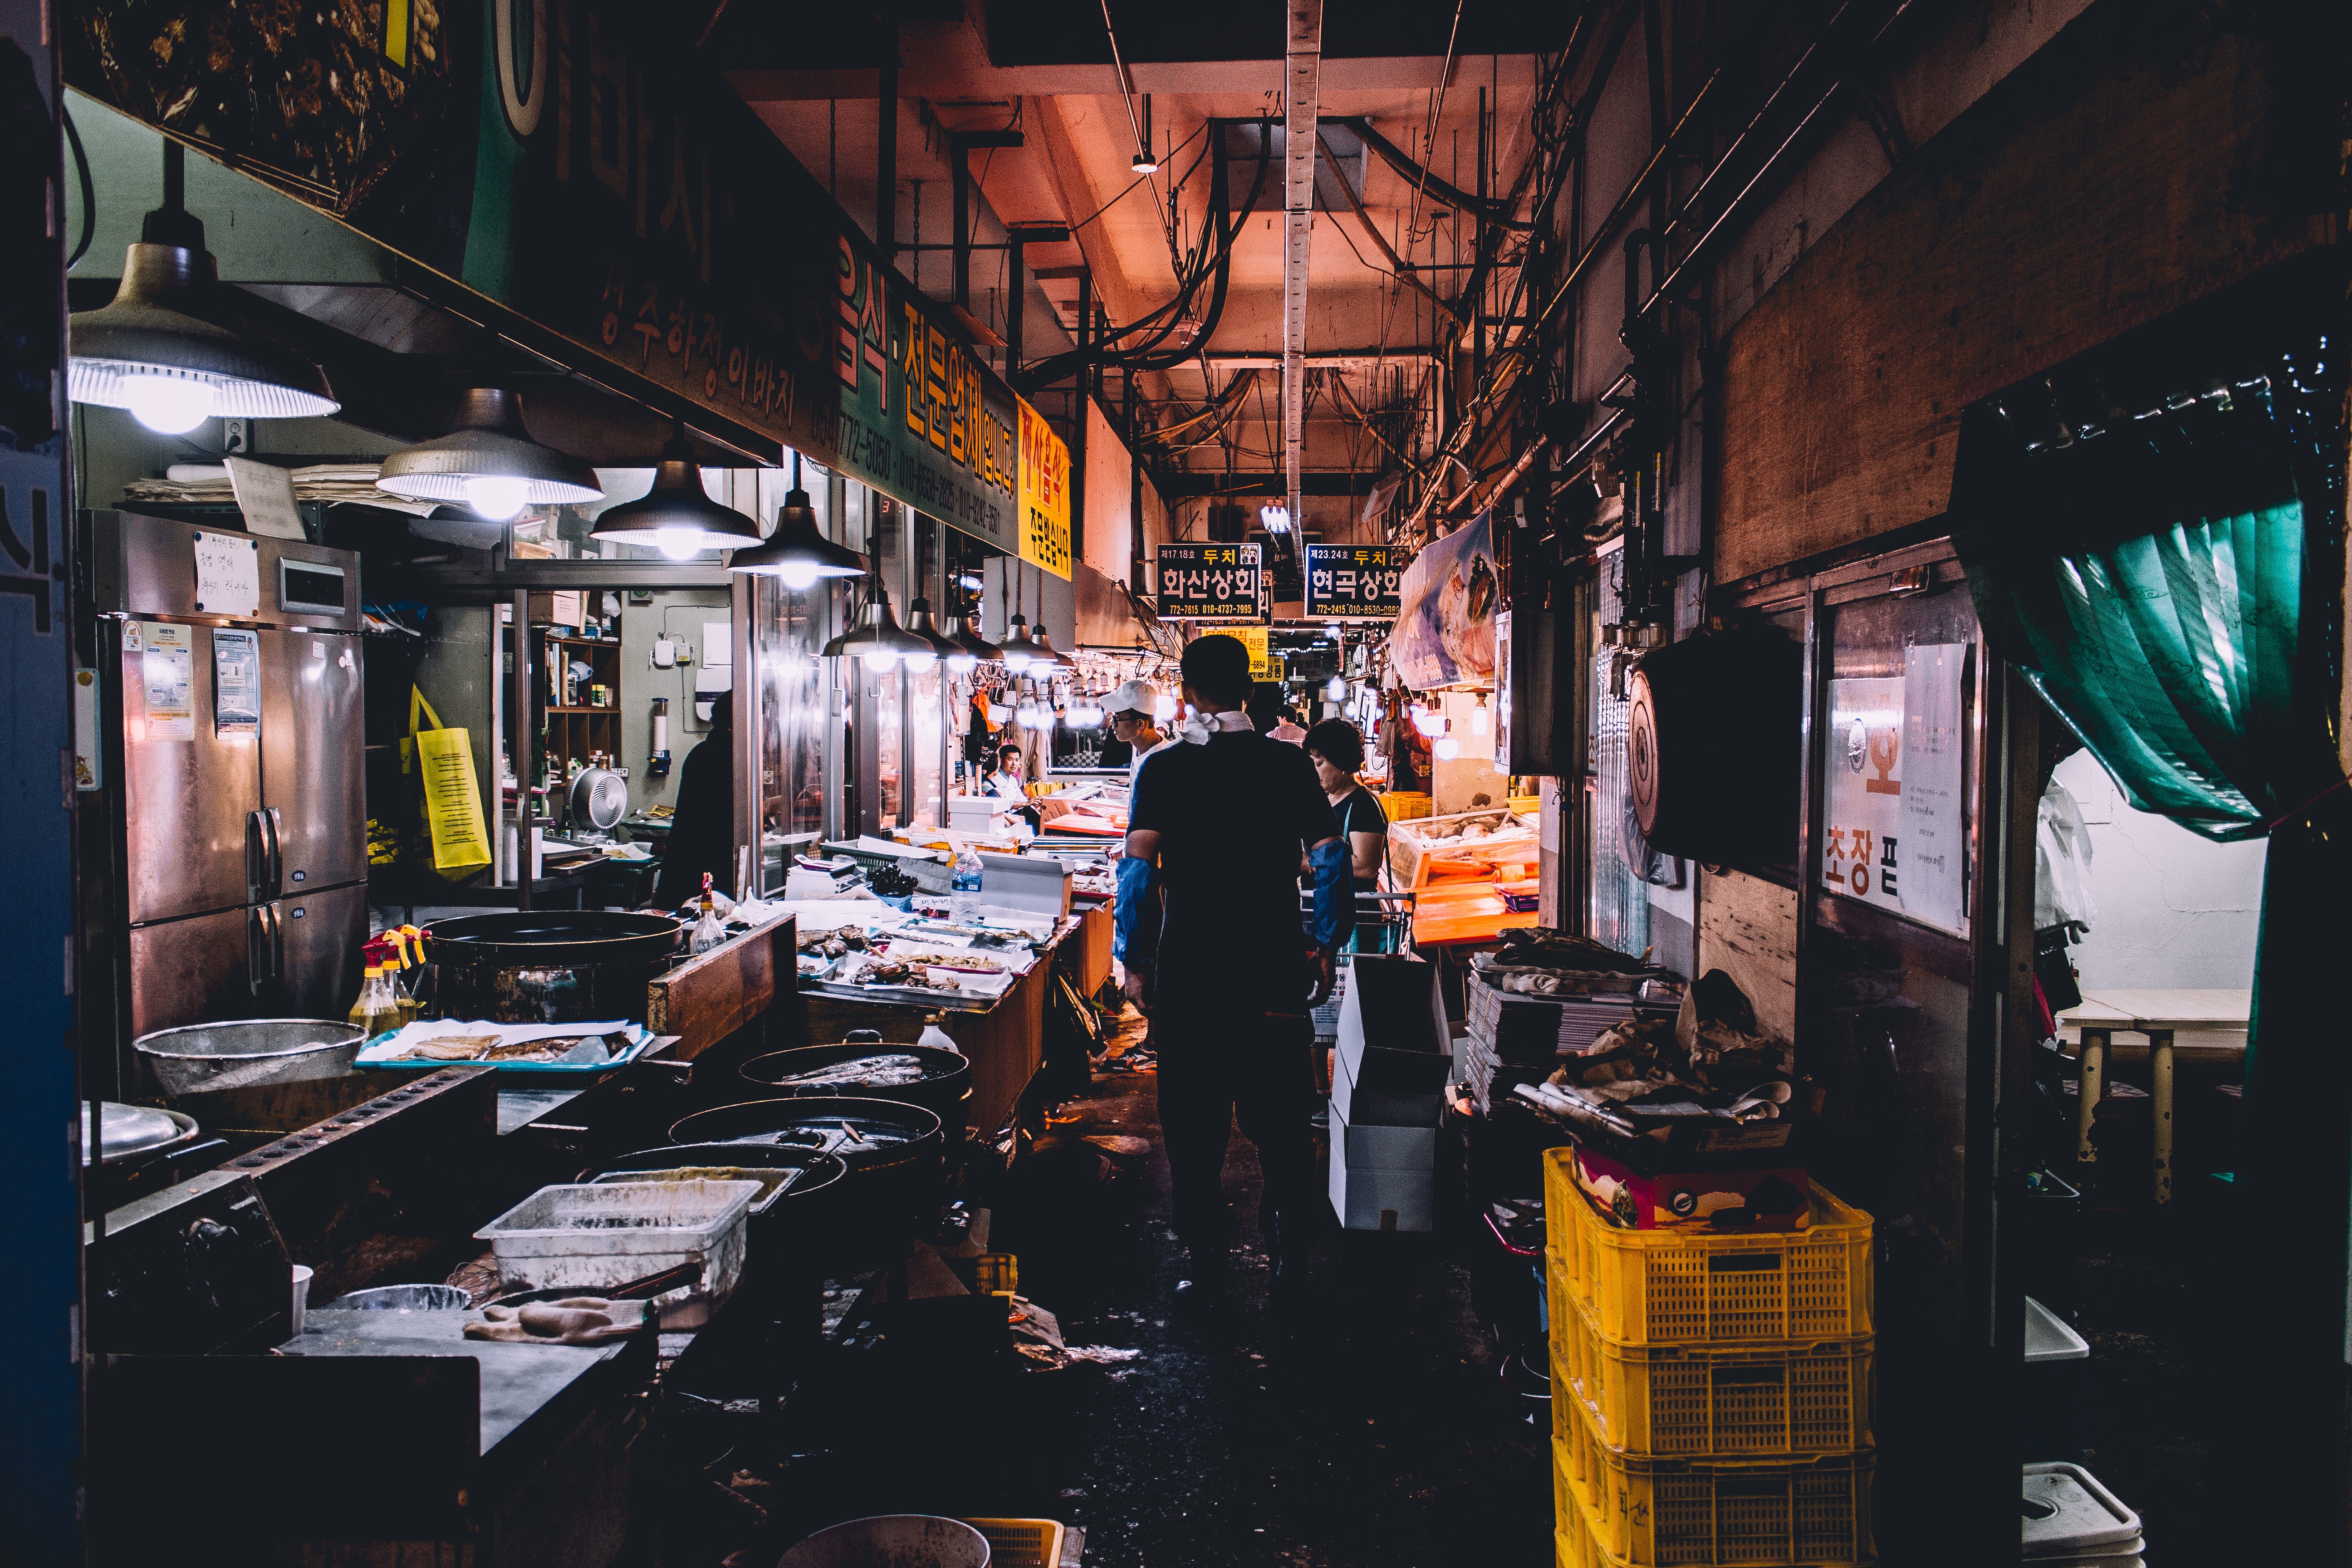
street, city, market, industry, urban area, human settlement